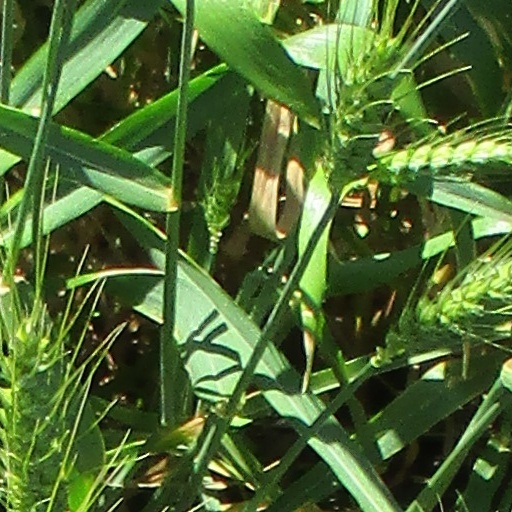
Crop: wheat